Niger River

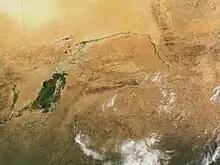
The great bend of the Niger River, seen from space, creates a green arc through the brown of the Sahel and Savanna. The green mass on the left is the Inner Niger Delta, and on the far left are tributaries of the Senegal River.

The earliest use of the name "Niger" for the river is by Leo Africanus in his "Della descrittione dell’Africa et delle cose notabili che ivi sono", published in Italian in 1550. Nevertheless, "Nigris" was already the name of a river in West Africa, as mentioned by Pliny the Elder and Solinus, among others. Whether this river was the same as the actual Niger, or rather the river also known as Ger (currently known as Oued Guir, in Morocco), is a matter of discussion. This Nigris was said to divide "Africa proper" from the land of the (Western) Ethiopians to the south, and its name (as well as that of the river Ger) might well come from the Berber phrase "gr-n-grwn" meaning "river of rivers", as the current Tuareg name for the river Niger. As Timbuktu was the southern end of the principal Trans-Saharan trade route to the western Mediterranean, it was the source of most European knowledge of the region.